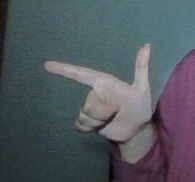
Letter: yaa